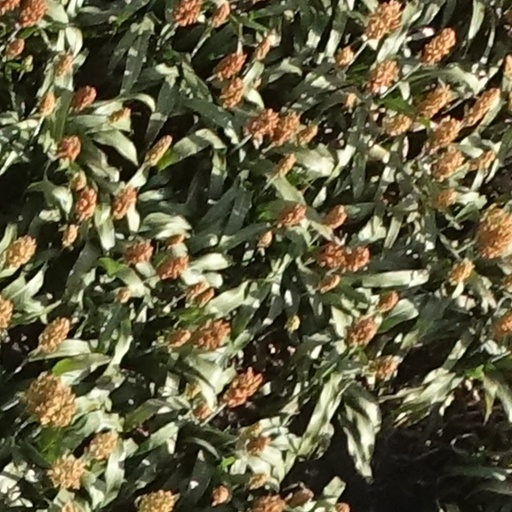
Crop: sorghum